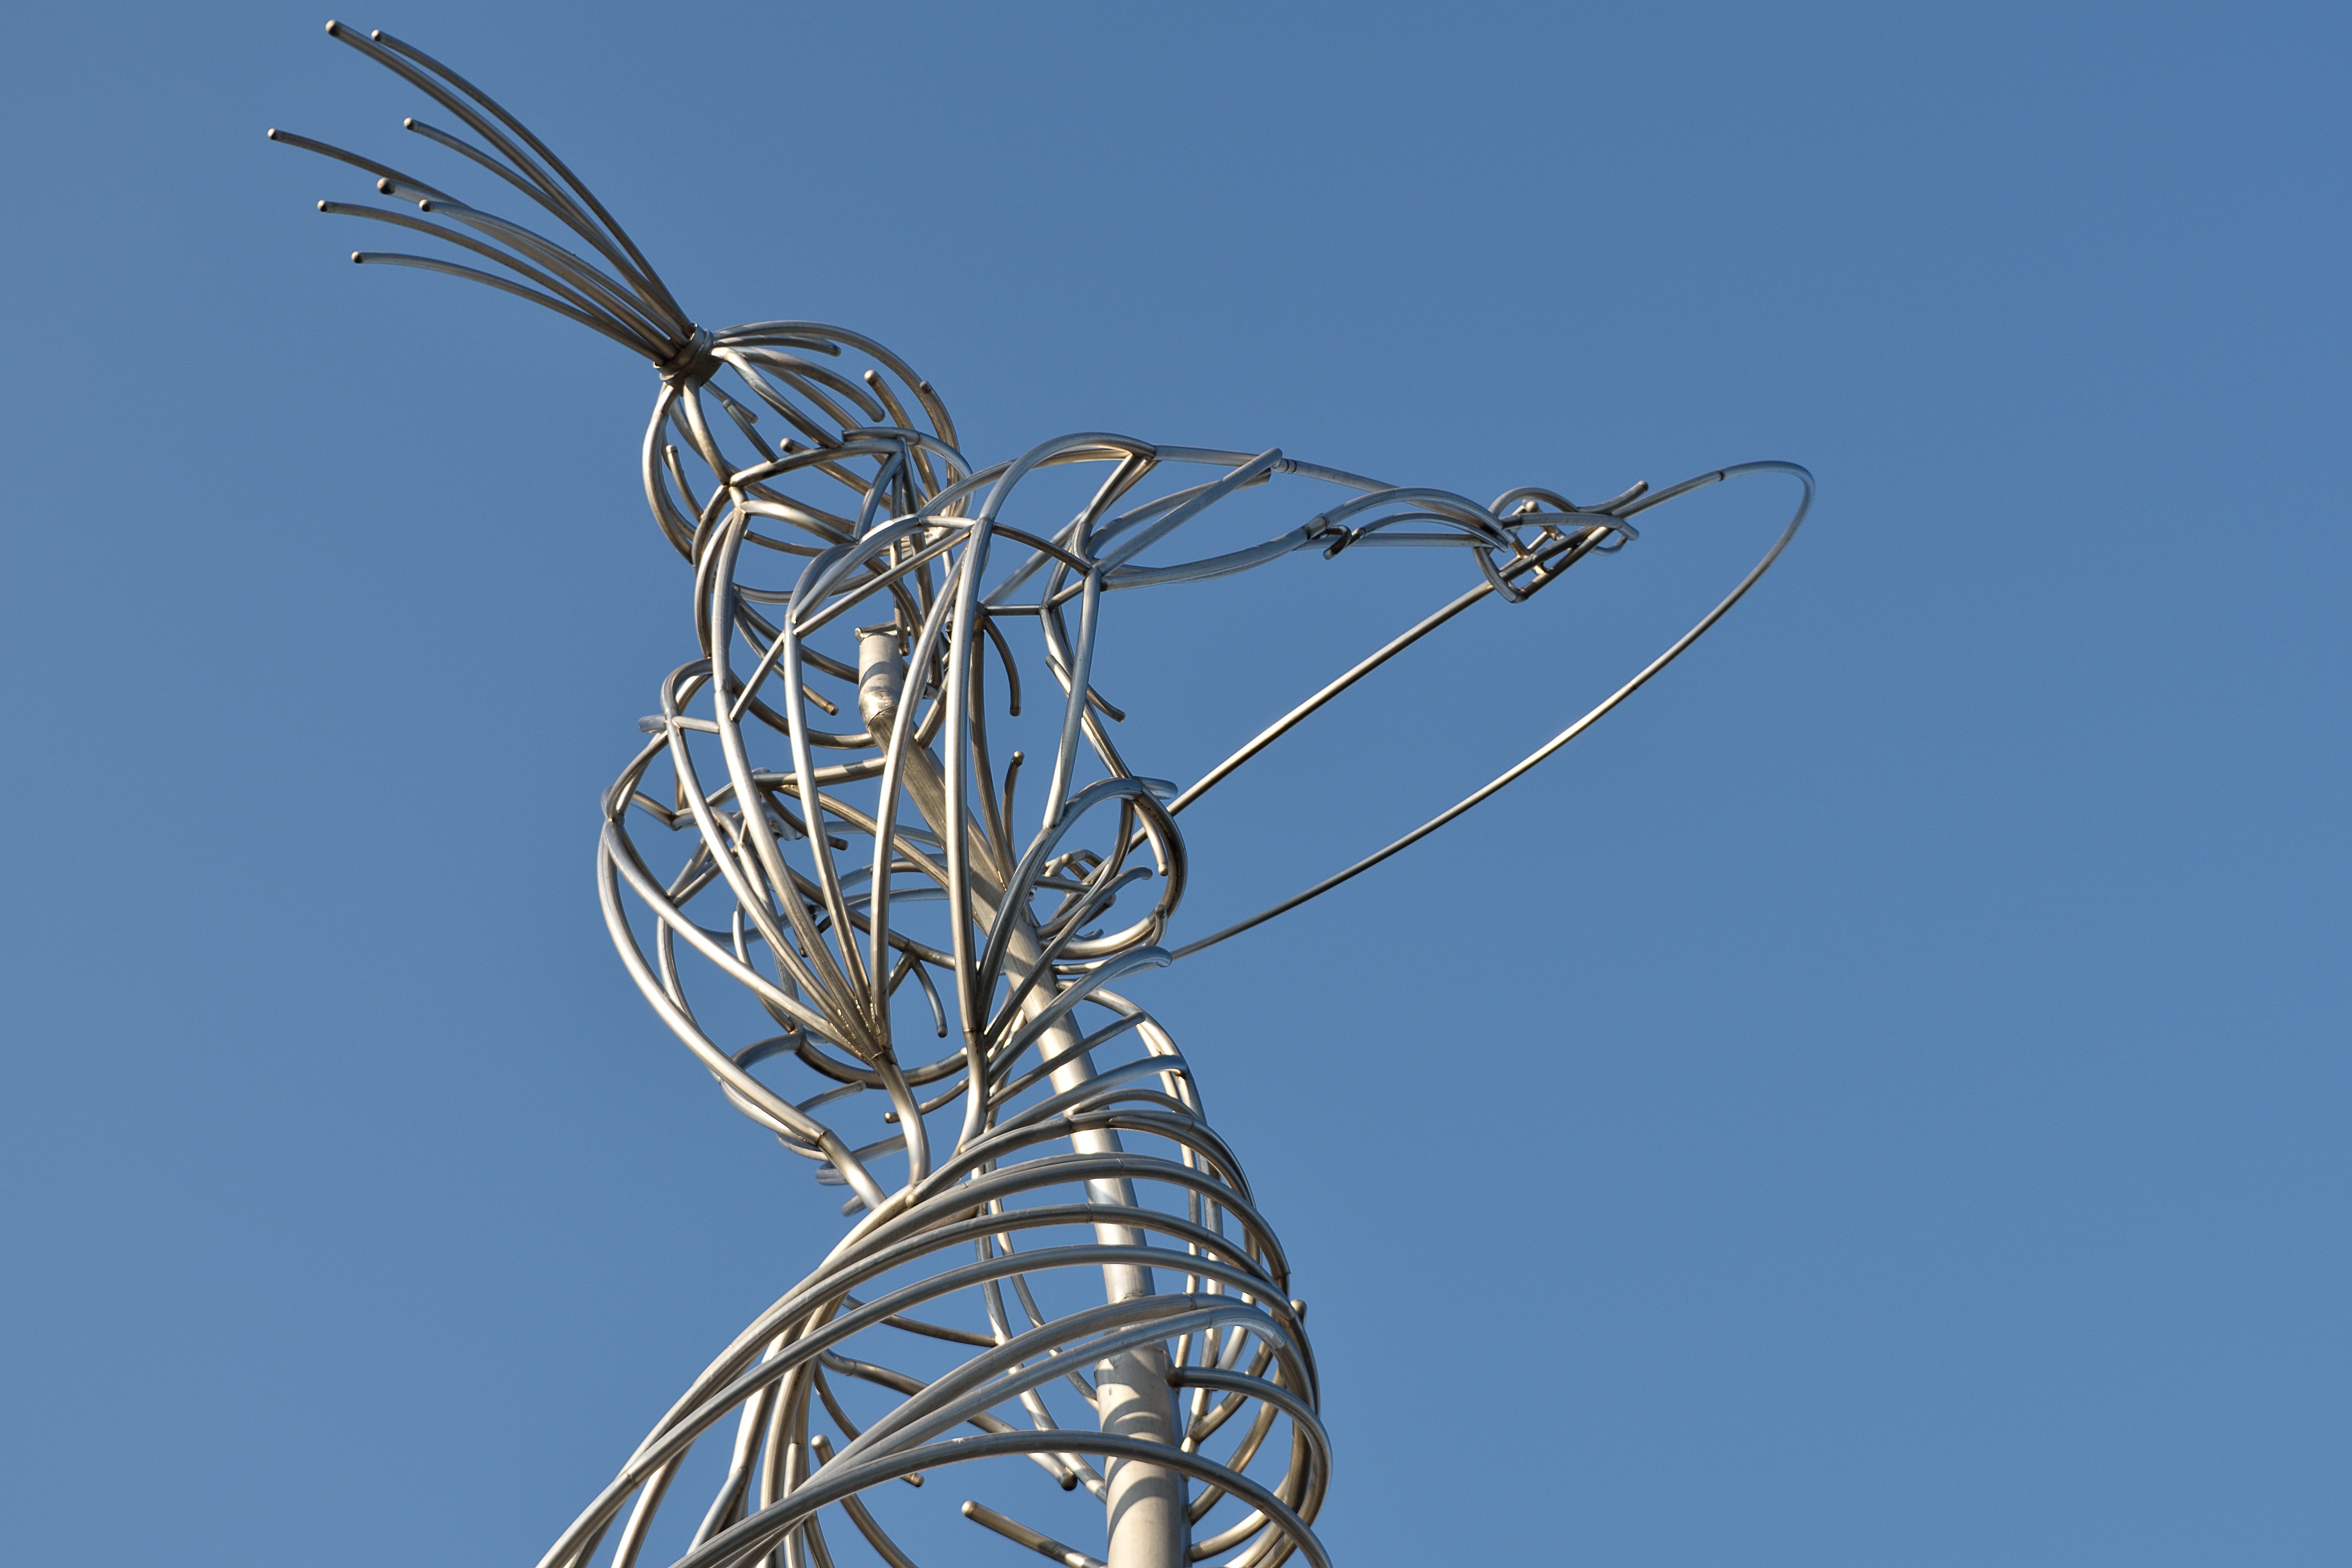
branch, woman, wind, statue, line, mast, metal, blue, electricity, twig, belfast, the silhouette, outdoor structure, electronics accessory